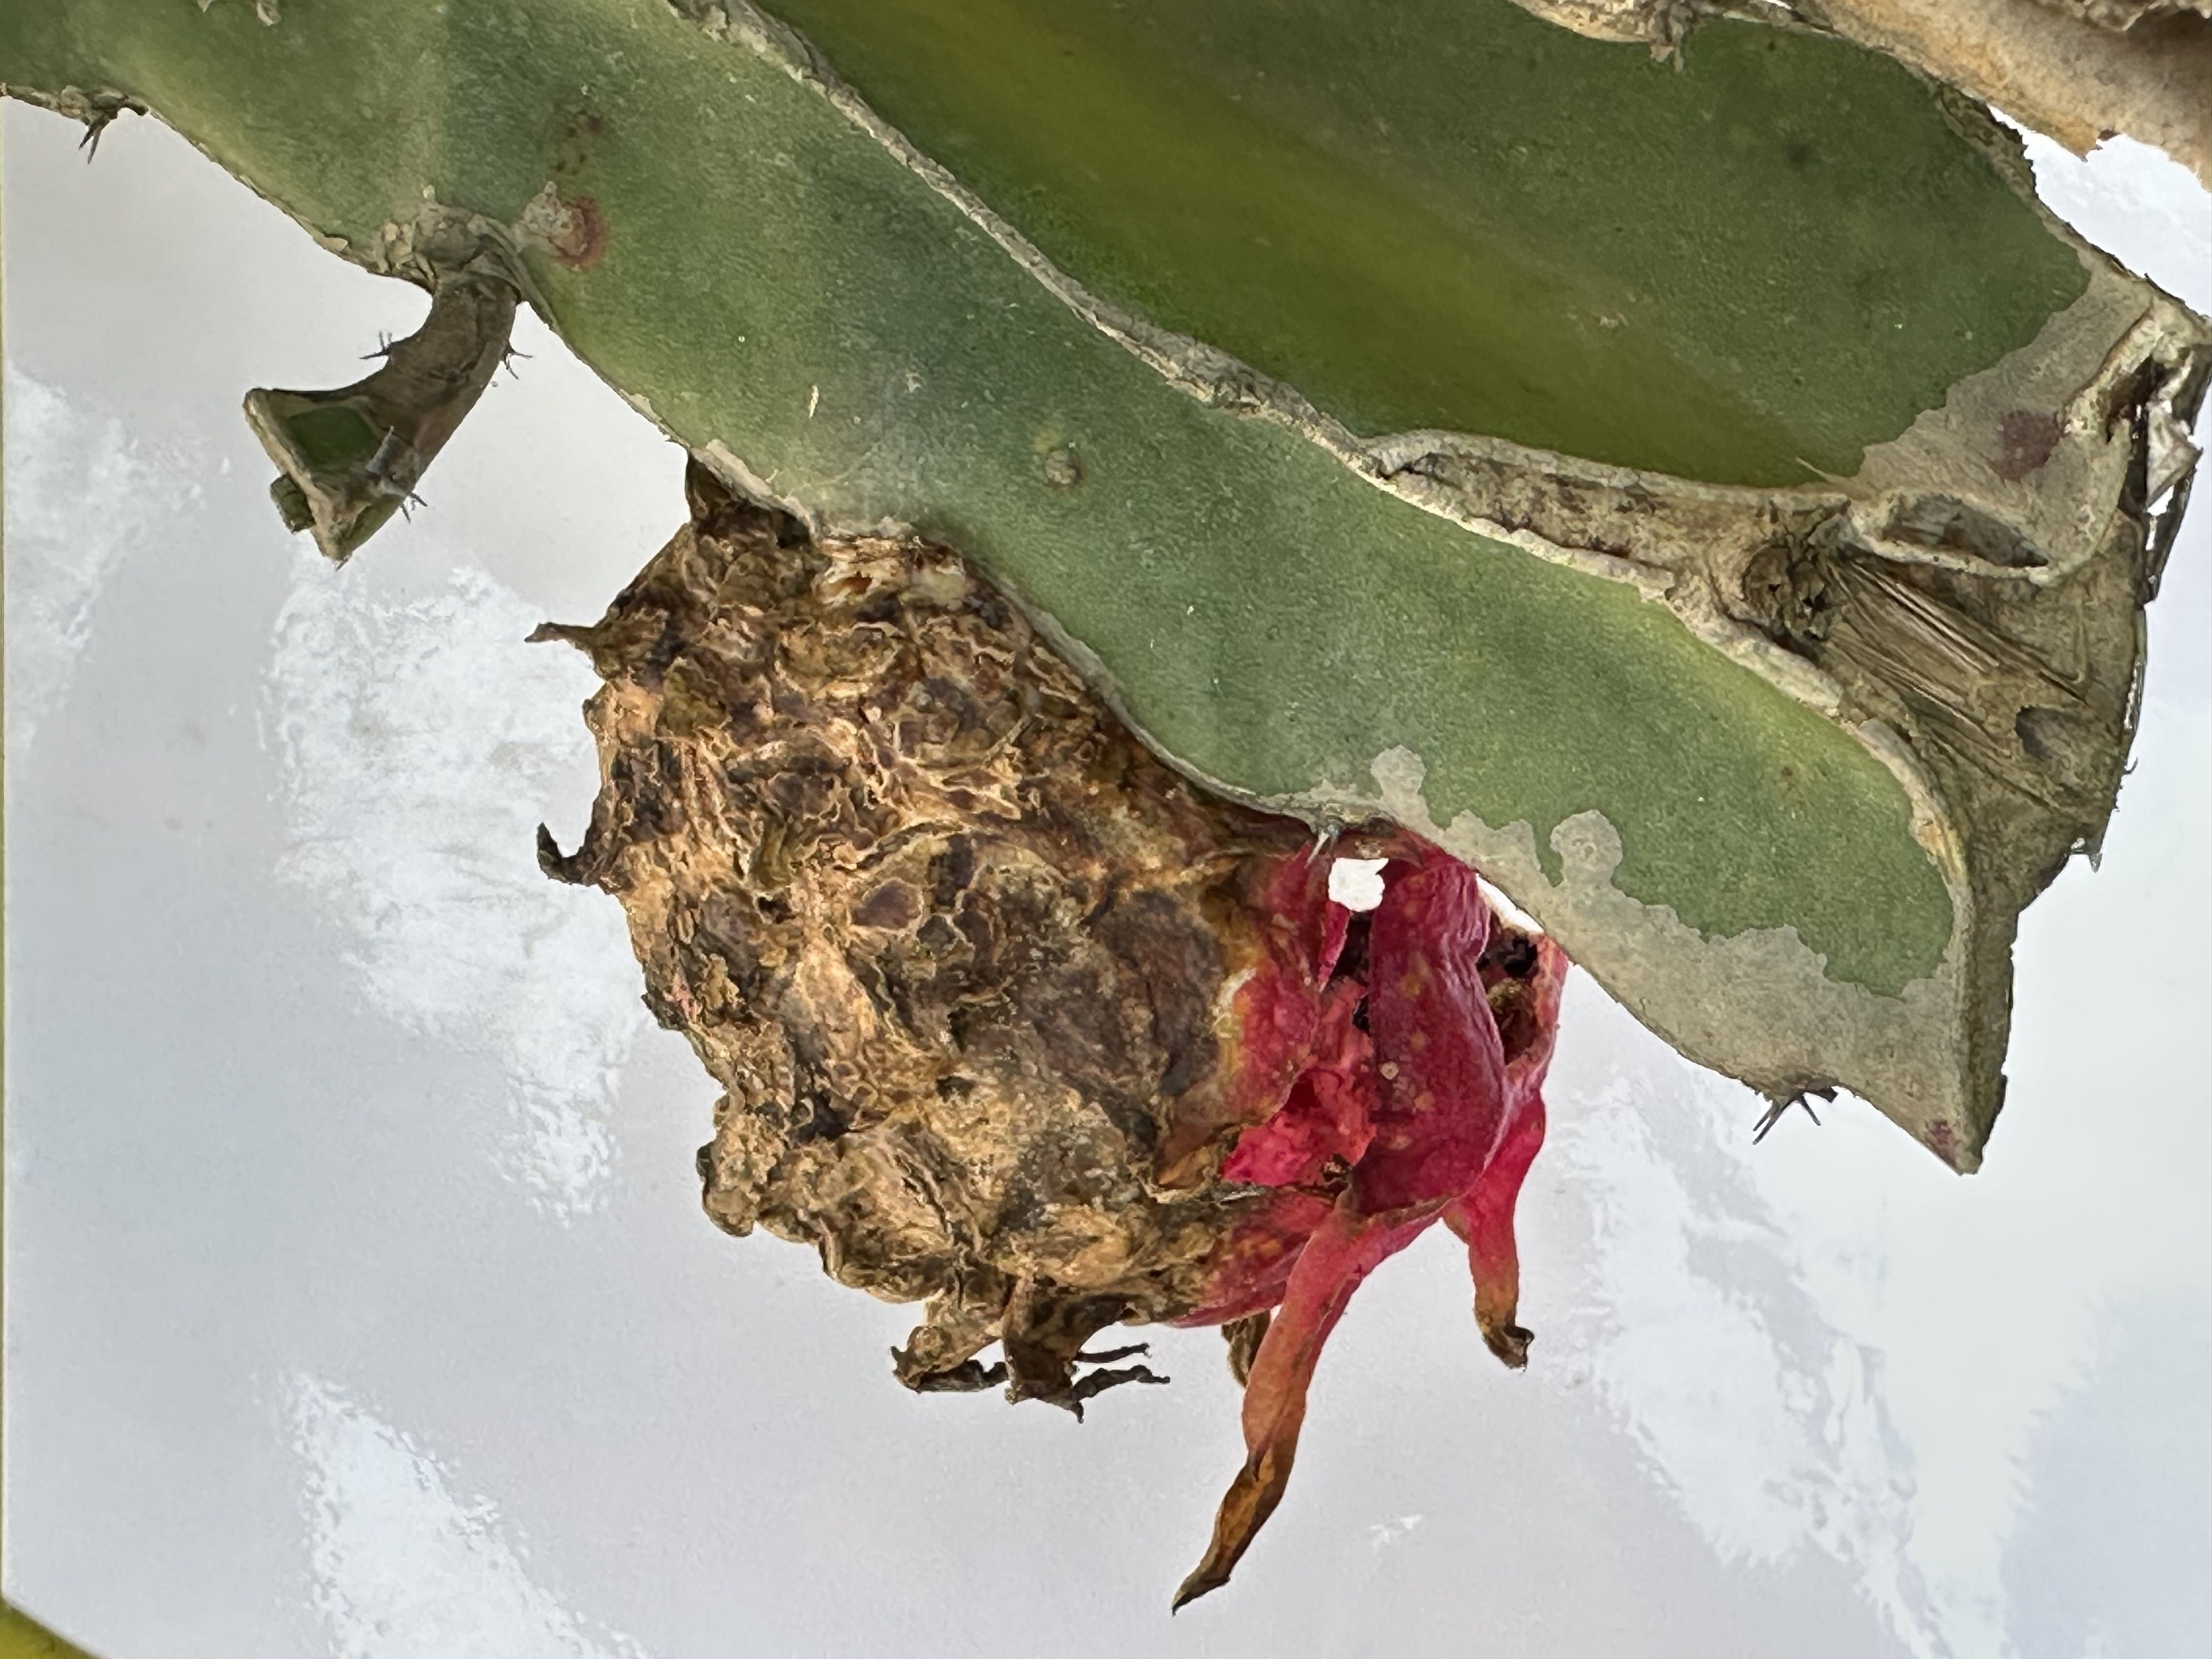
Label: Bad fruit